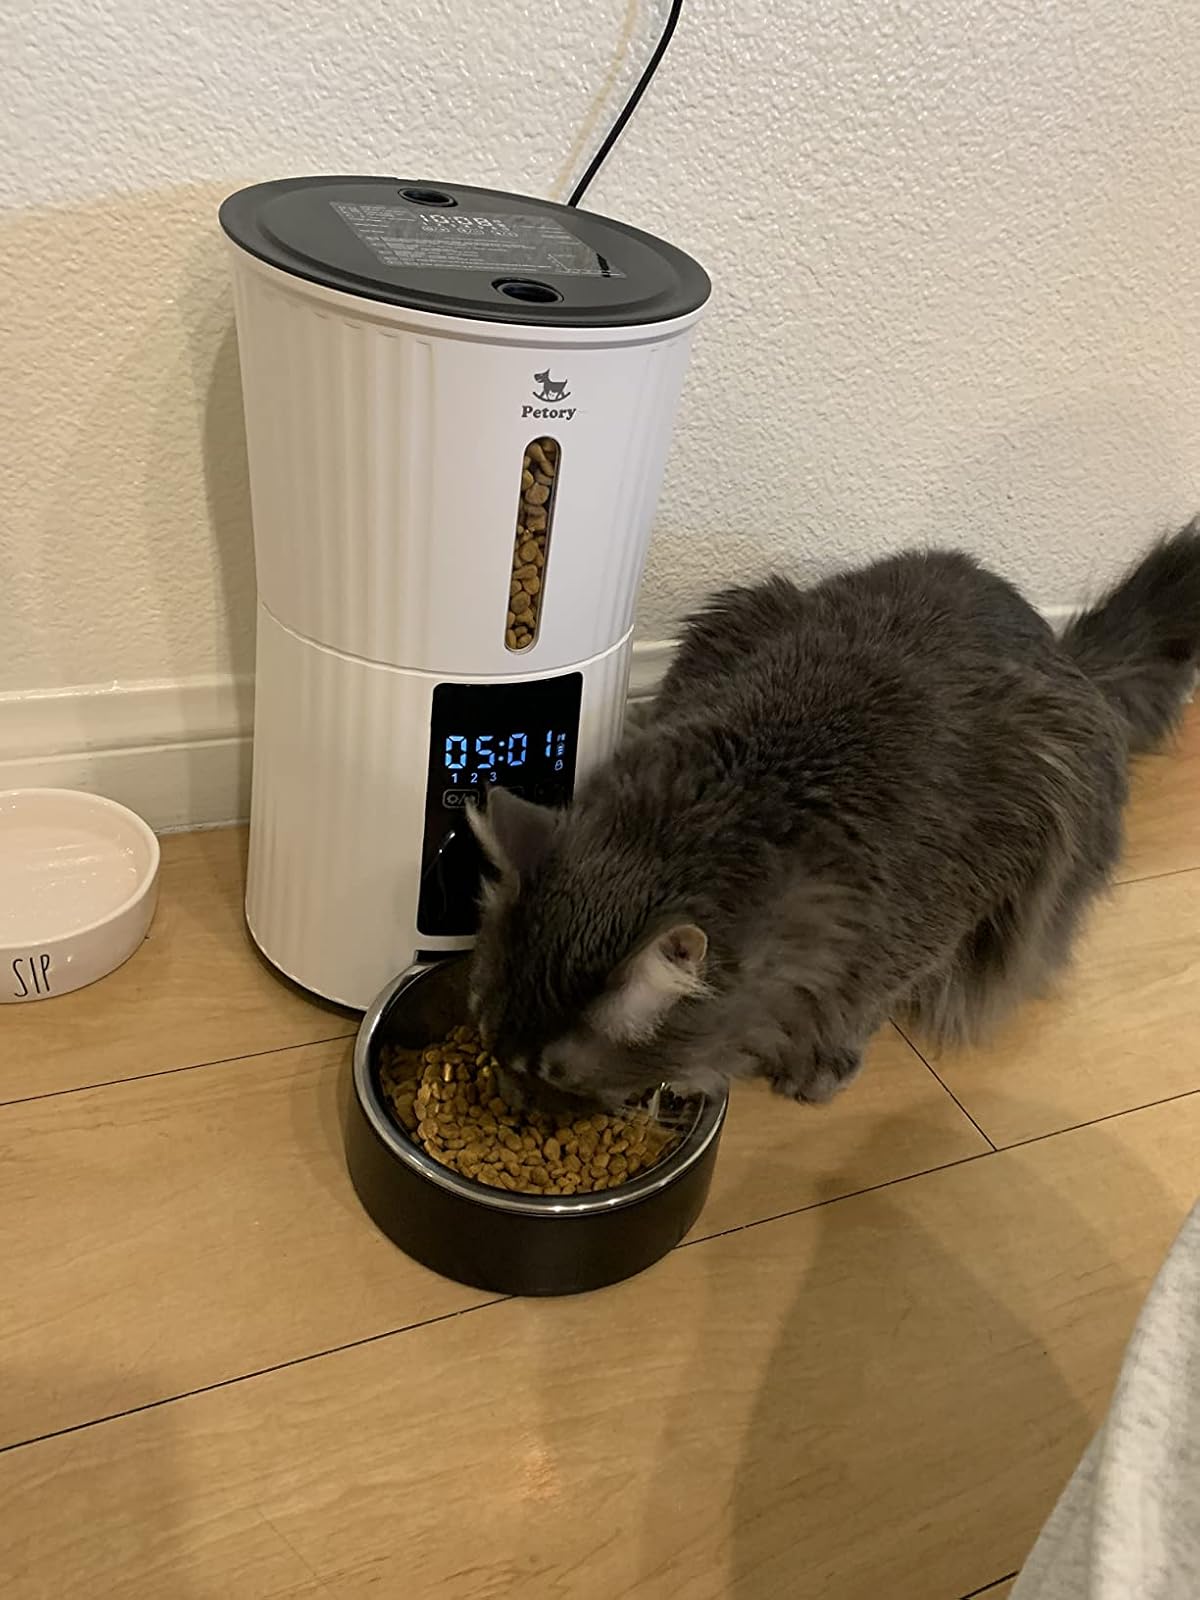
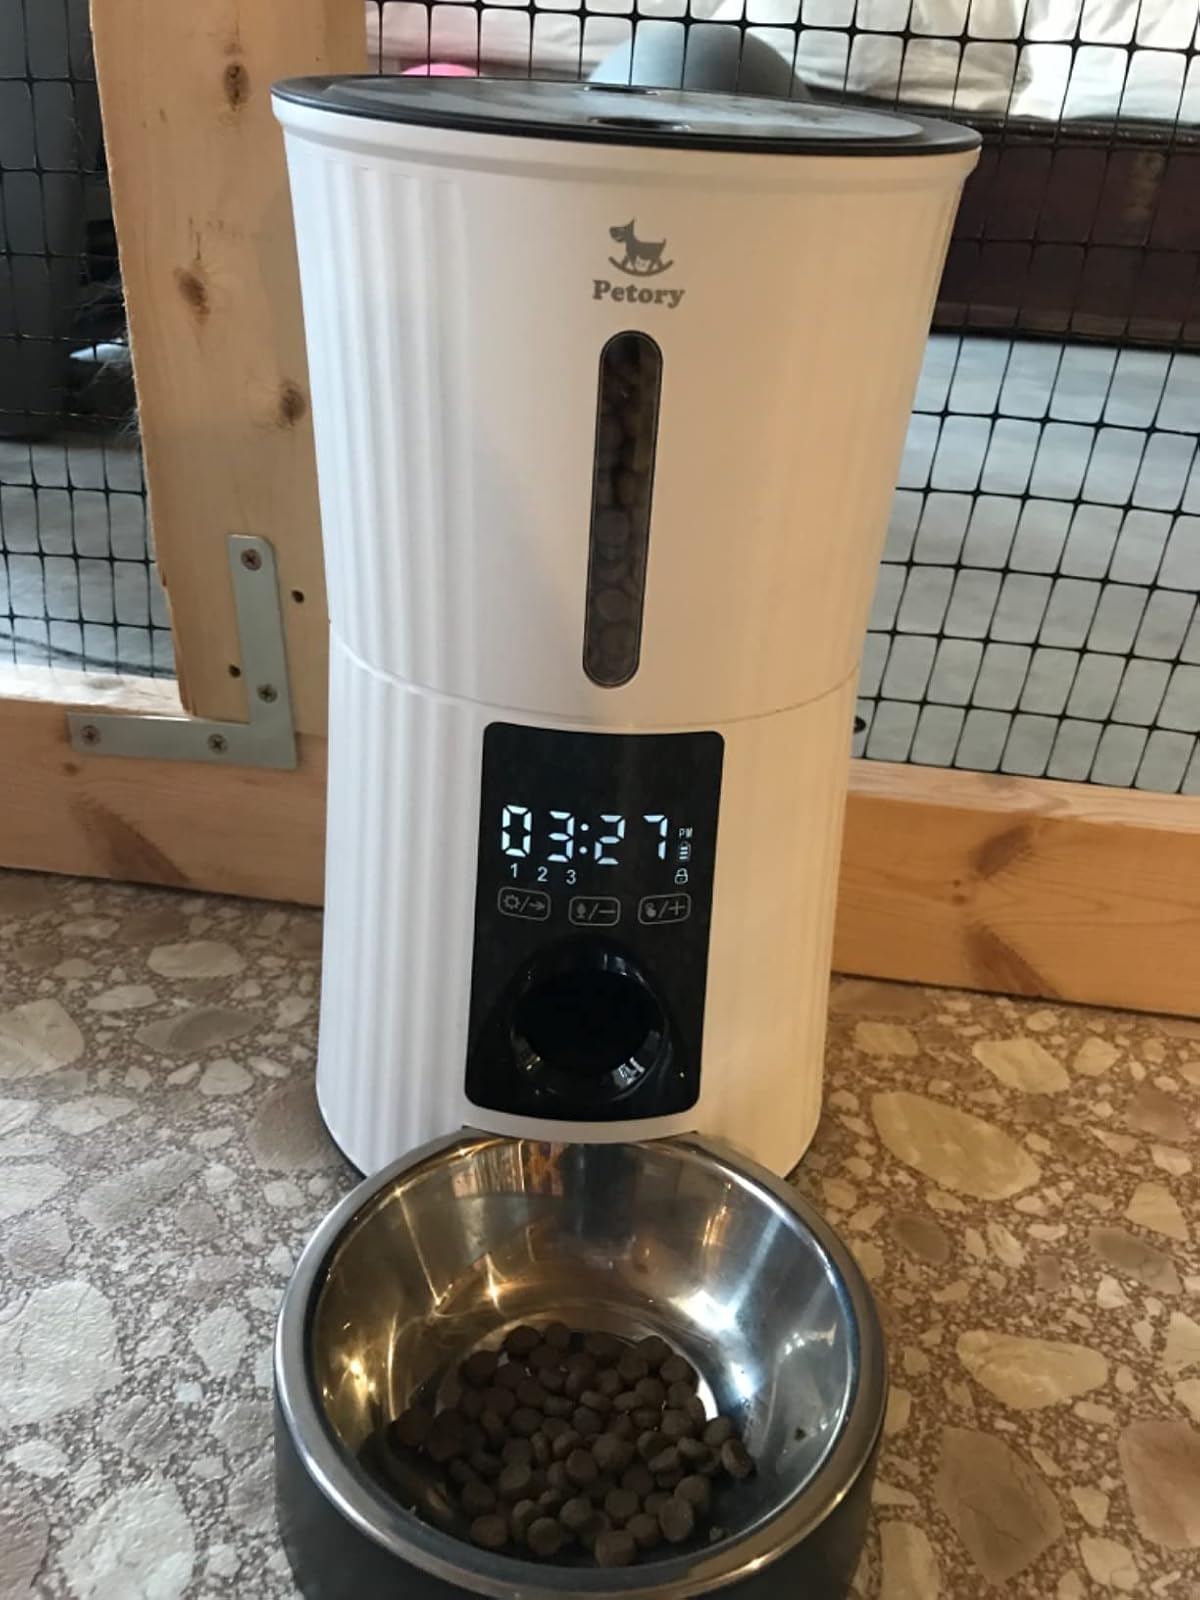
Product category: items_feeder
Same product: yes